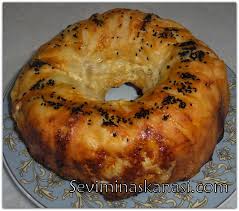
Yemek: borek